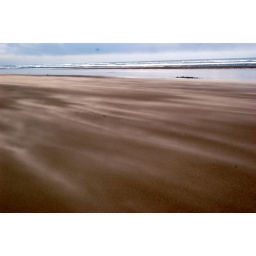
The white streaks is the sand being blown across the beach by the wind. Cannon Beach, Or.